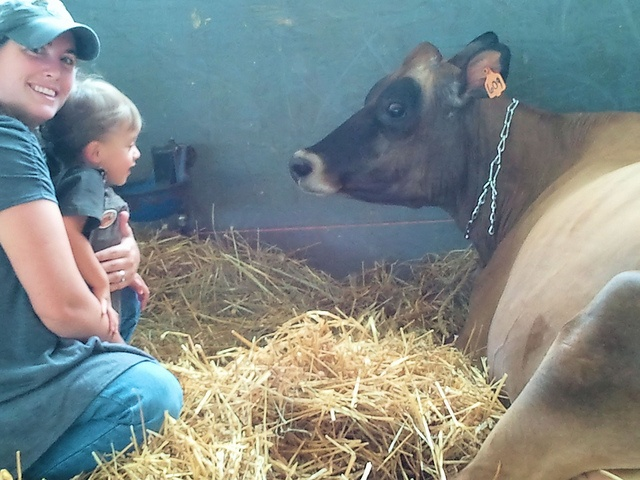
there is a woman and a baby standing close to a brown cow
A mother and toddler looking at a cow
A woman and girl in a straw covered seal with a cow.
two people in a stall with a cow and hay
A woman kneeling down to a cow with a child.